Cytonic

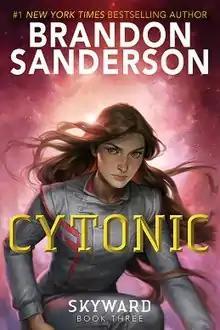
First edition (US)

Cytonic is a 2021 young adult science fiction novel written by American author Brandon Sanderson. It is the third book in the "Skyward" series after "Skyward" and "Starsight". The penultimate novel of the four-book series, it was published by Delacorte Press on November 23, 2021. A sequel was released in 2023 entitled "Defiant".